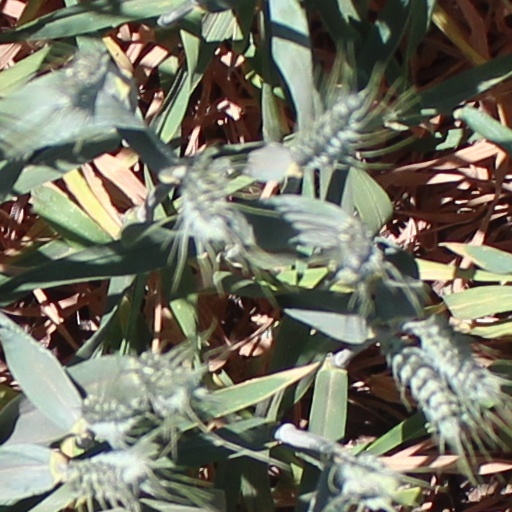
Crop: wheat